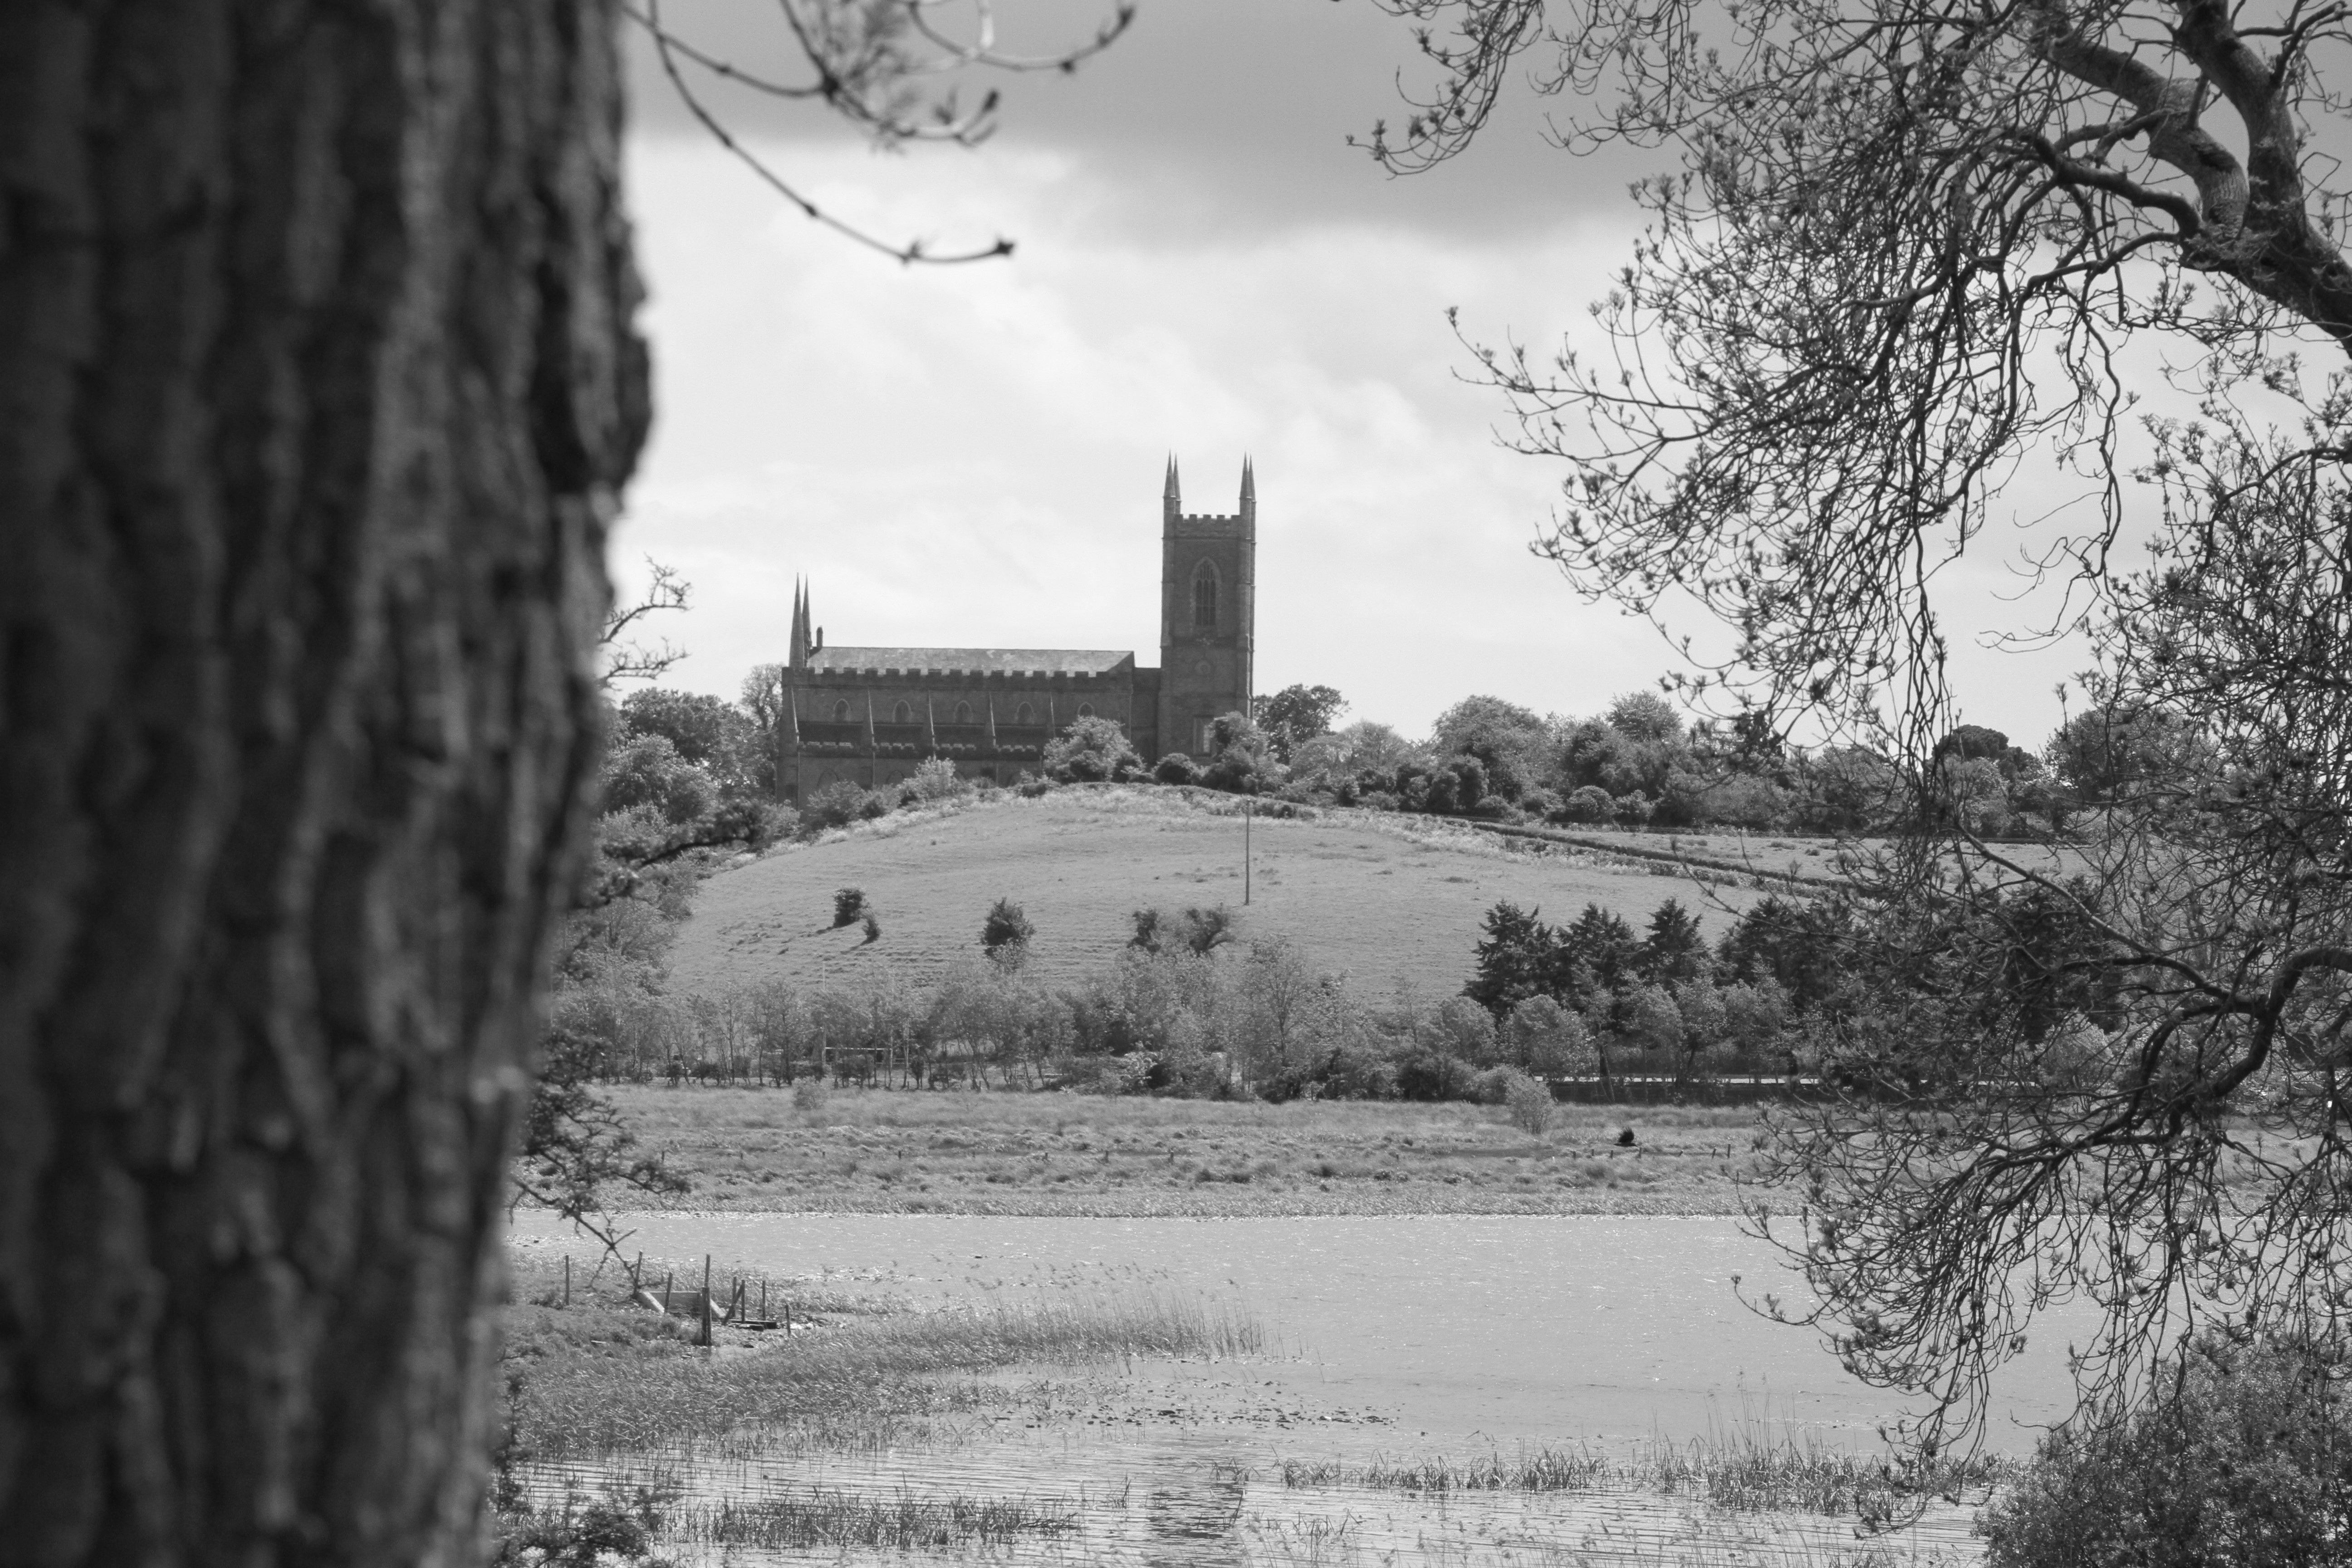
tree, nature, snow, winter, black and white, plant, white, photography, morning, flower, weather, castle, monochrome, season, ireland, middle ages, rural area, monochrome photography, atmospheric phenomenon, woody plant